Death and state funeral of Edward VII

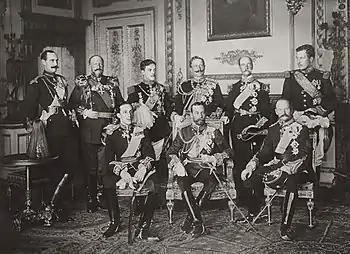
The Nine Sovereigns at Windsor for the funeral of King Edward VII, photographed on 20 May 1910. Standing, from left to right: Haakon VII of Norway, Ferdinand I of Bulgaria, Manuel II of Portugal, Wilhelm II of Germany, George I of Greece and Albert I of Belgium. Seated, from left to right: Alfonso XIII of Spain, George V of the United Kingdom and Frederick VIII of Denmark.

The whole procession then proceeded from Westminster Hall, via Whitehall and the Mall, from Hyde Park Corner up to the Marble Arch, and thence to Paddington Station. Including other participants, 70 states were represented. The funeral procession saw a horseback procession, followed by 11 carriages. Caesar, the late King's dog led the funeral procession with a highlander walking behind the carriage that carried the King's coffin. From Paddington Station, a funeral train conveyed the mourners to Windsor. The mourners used the Royal Train, which together with the funeral car built for Queen Victoria, was hauled by the GWR 4000 Class locomotive "King Edward". From the station, the procession then continued on to Windsor Castle, and a full funeral ceremony was held in St George's Chapel.